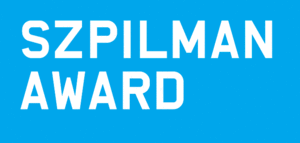
Le prix Szpilman est un prix d'art donné annuellement. Il est décerné à des œuvres qui n'existent que pour un moment ou un court laps de temps. Le but de ce prix est de promouvoir ces œuvres dont les formes se composer de situations éphémères. Il a été présenté la première fois en 2003, et il est toujours le seul prix pour des œuvres éphémères dans le monde. Le concours est ouvert à tous.